Palacio del Duque de Uceda (Plaza de Colón)

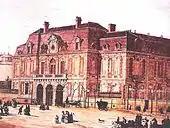
Palacio del Duque de Uceda (Plaza de Colón). Old engraving.

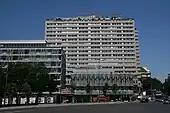
Centro Colón, modern building which replaces the palace once demolished.

The Palacio del Duque de Uceda also known as Palacio de los Duques de Medinaceli was a palace located in Plaza de Colón in Madrid.